Leo Bertos

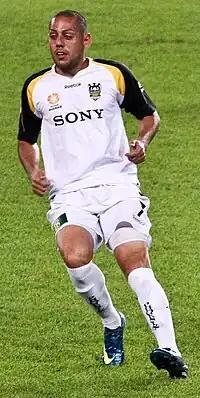
Bertos playing for Wellington Phoenix in 2008

Leonida Christos Bertos (born 20 December 1981) is a New Zealand football coach and former player who is the head coach of Northern NSW NPL side Weston Bears. A winger, he was a New Zealand international from 2003 to 2013, representing his country at the 2010 FIFA World Cup.